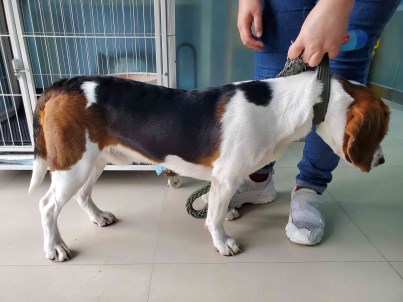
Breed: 276-n000113-beagle